Iguanacolossus

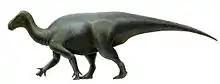
Life restoration

It had stock metatarsals and a prominent left fibula measuring . The maxilla preserves 14 alveoli, the presence of two concave surfaces suggest an elliptical and elongate antorbital fossa. Based on comparisons with "Camptosaurus" and "Dakotadon", the two isolated teeth are clasiffied as dentary and maxillary, having a shield-shaped crown and lozenge-shaped crown respectively. The scapular bone is almost complete; a denticle is preserved on the predentary, various vertebrae indicate a very iguanodontian-like body shape, specially dorsal vertebrae. The two right metatarsals are classified as metatarsals III and IV based on "Camptosaurus" and "Iguanodon". The right pubis shows derived and plesiomorphic features, seen on related iguanodontians.